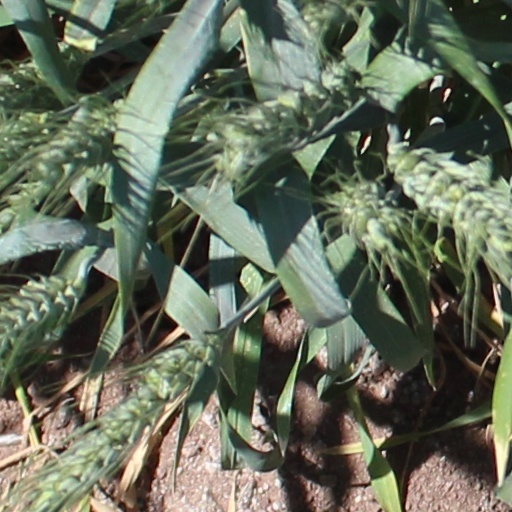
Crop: wheat